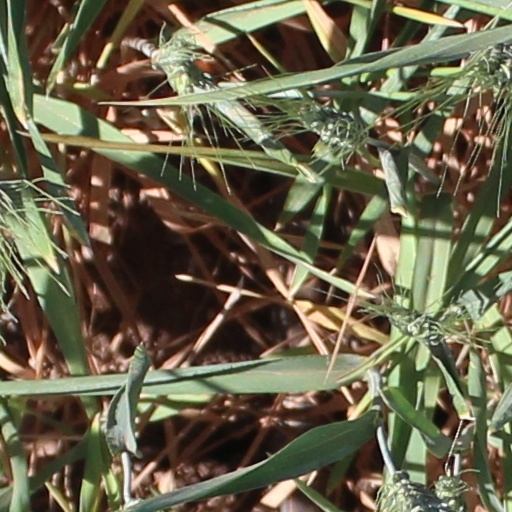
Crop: wheat